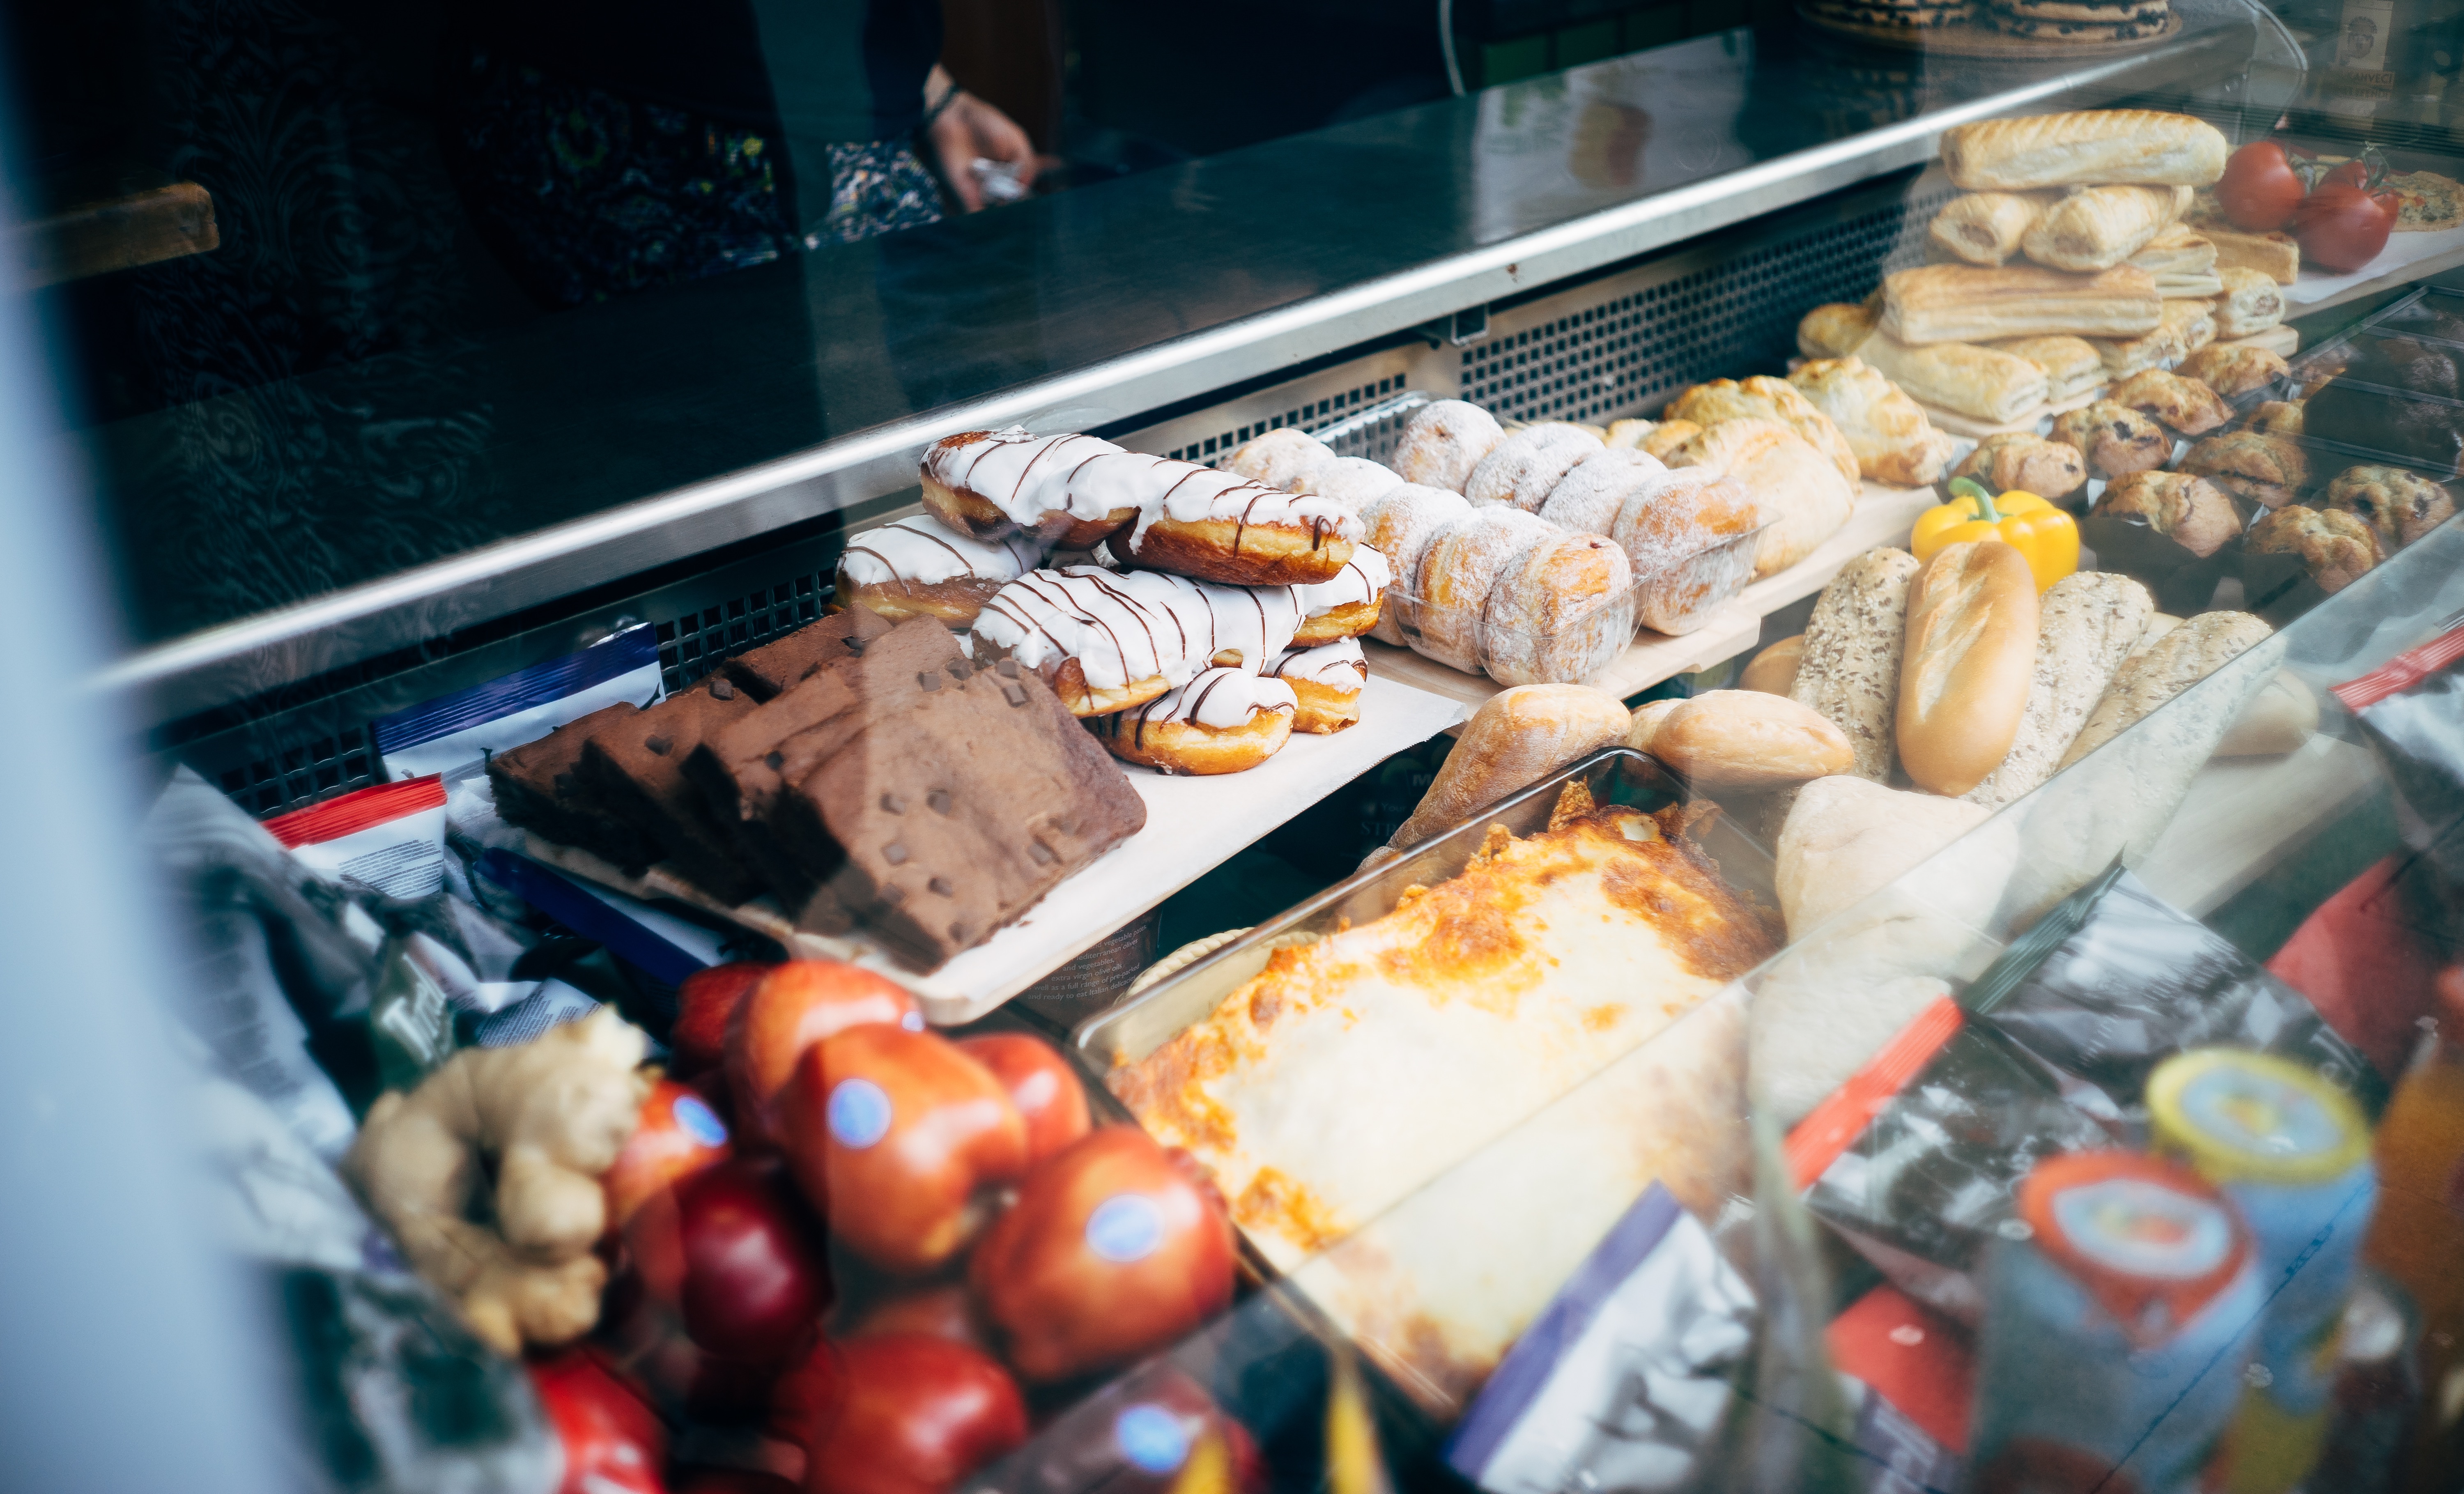
city, meal, food, market, ice cream, public space, street food, sense